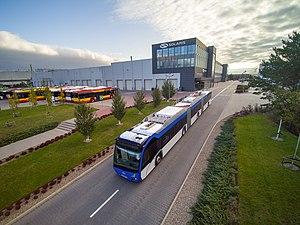
Le Solaris Trollino est un trolleybus à plancher bas, produit en version 12, 15, 18 et 24,75 mètres par l'entreprise polonaise Solaris.